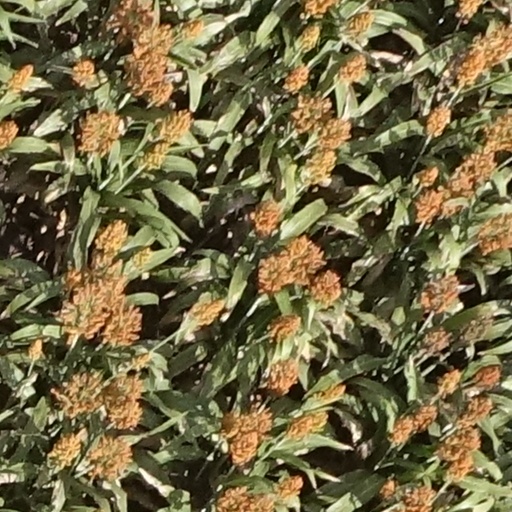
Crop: sorghum